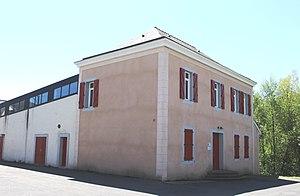
Salle des fêtes d'Arcizac-Adour (Hautes-Pyrénées)
Arcizac-Adour est une commune française située dans le département des Hautes-Pyrénées, en région Occitanie.